Chinese Wall (Mad Men)

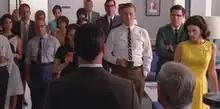

"Chinese Wall" is the eleventh episode of the fourth season of the American television drama series "Mad Men", and the 50th overall episode of the series. It aired on the AMC channel in the United States on October 3, 2010. Cara Buono, who played Dr. Faye Miller, received a nomination for Primetime Emmy Award for Outstanding Guest Actress in a Drama Series for this episode.